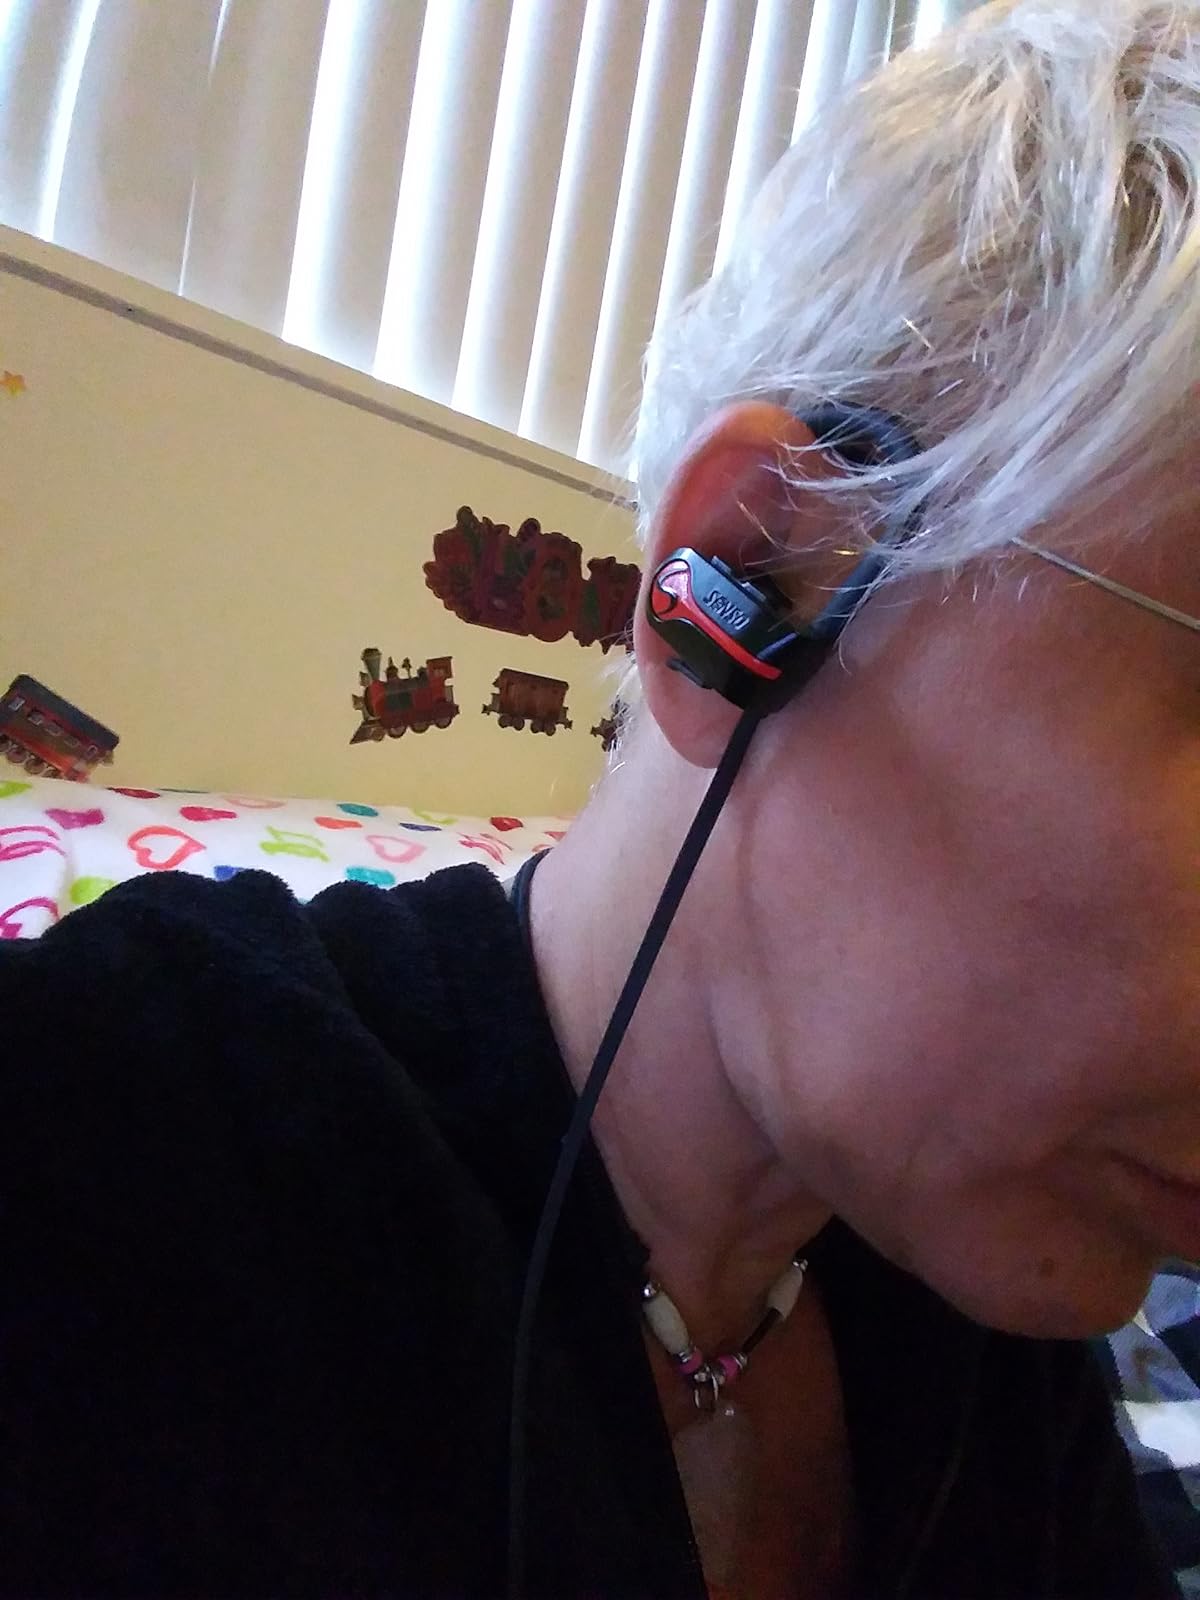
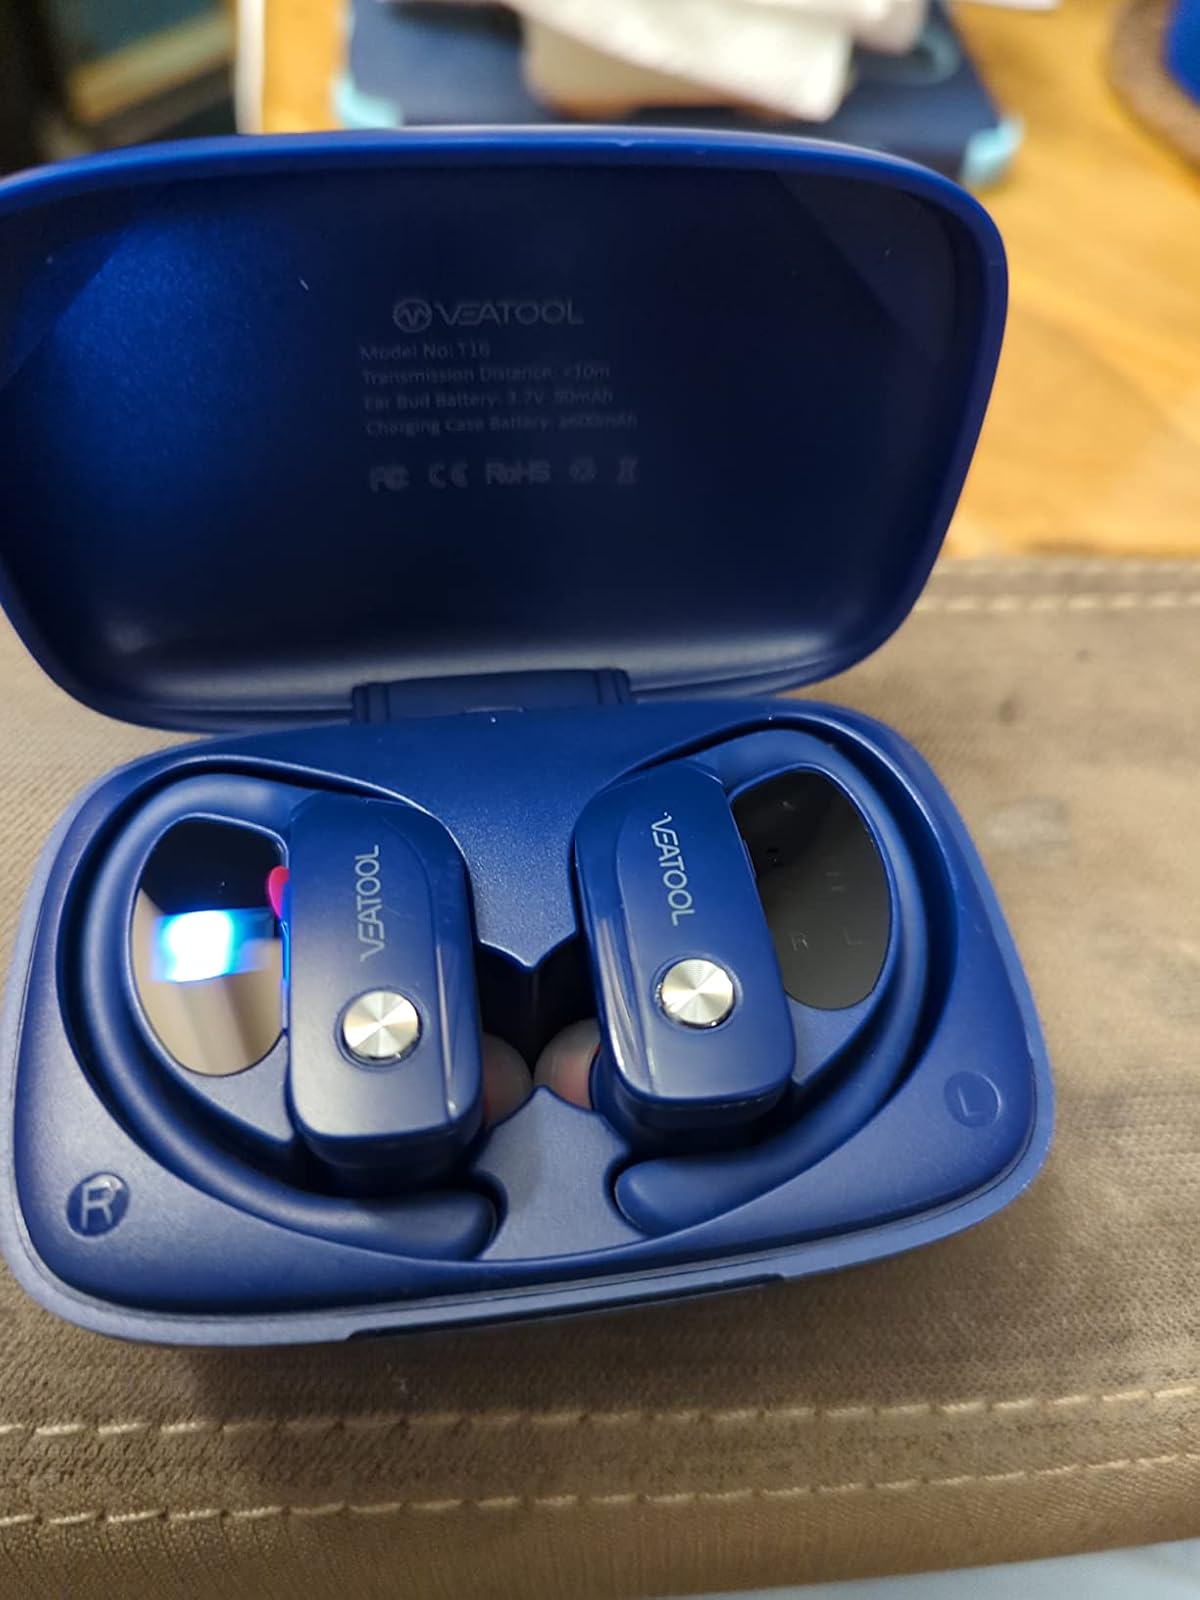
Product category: earbuds
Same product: no